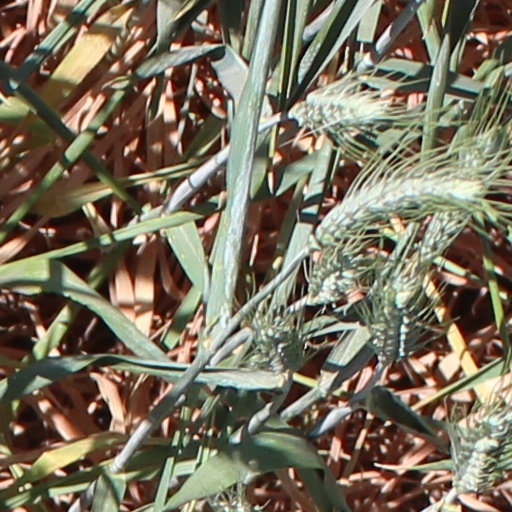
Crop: wheat